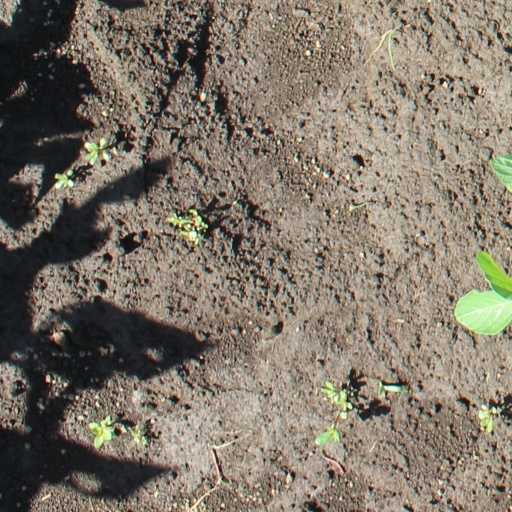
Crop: soybean